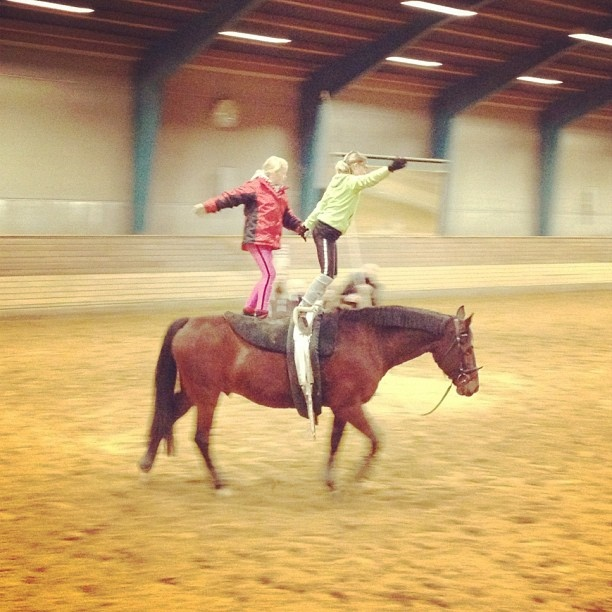
Two young children stand on the back of a walking horse.
Two children performing a stunt on a brown horse.
A couple of kids standing on the back of a horse.
A couple young girls standing on top of a horse

Two young children standing on a moving horse